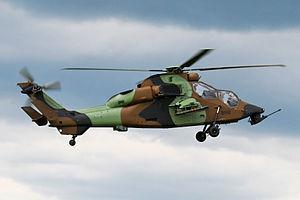
Hélico de combat en plein démonstration . Le canon, à l'avant, est piloté par le casque du pilote et suit donc son regard.
En France, l'aviation légère de l'Armée de terre est historiquement issue de l'artillerie dont elle était en 1952 les moyens d'aviation sous le nom d'ALOA : « aviation légère d'observation d'artillerie ». L'ALAT devient une arme distincte de l'artillerie en 2003. Elle fait partie de l'Armée de terre.